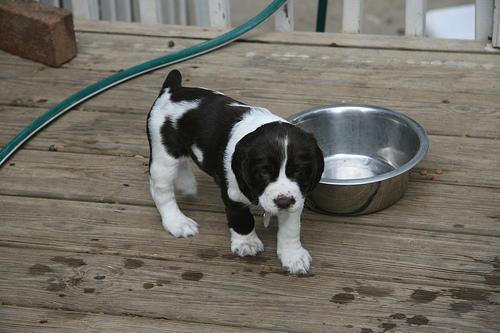
English_springer